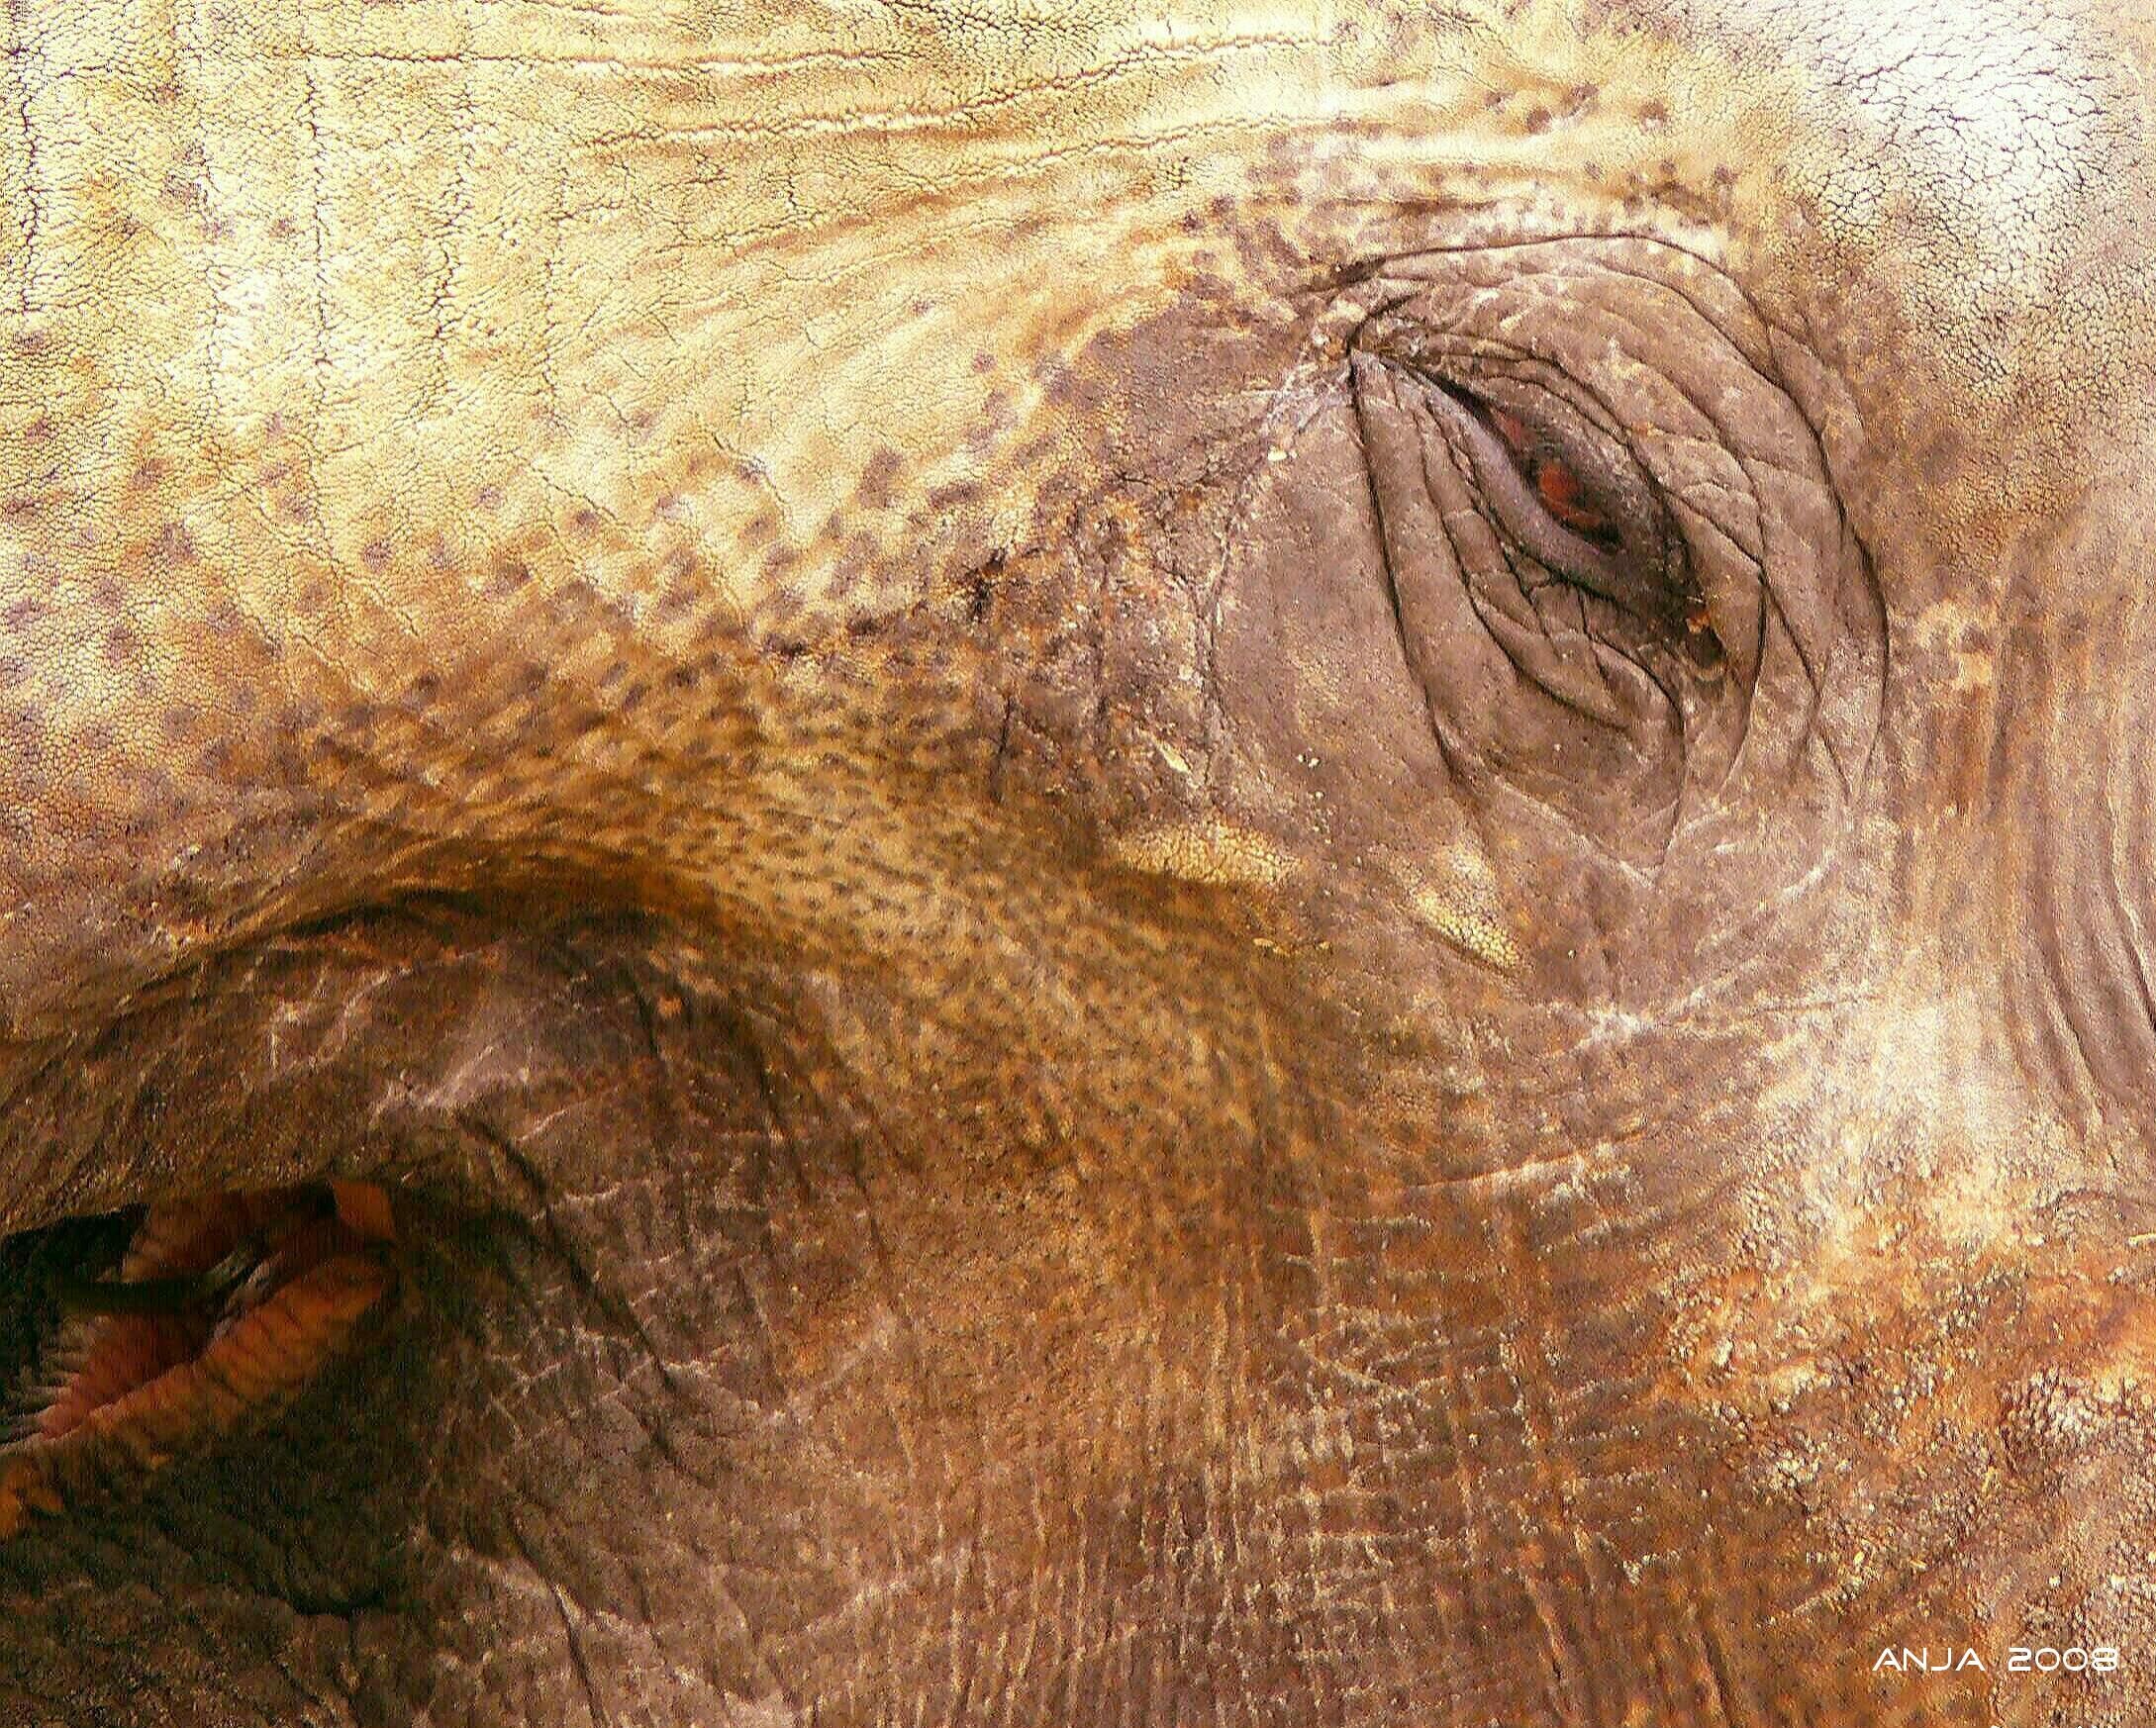
nature, wood, trunk, animal, wildlife, mud, foot, africa, mammal, close, fauna, elephant, close up, wild animal, art, eye, head, skin, fold, animal world, wrinkled, frown, elephant skin, ruesseltier, ancient history, elephants and mammoths